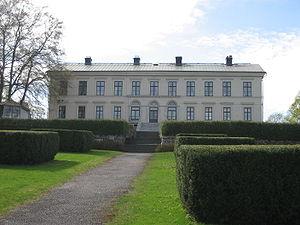
Örebro est une ville suédoise située sur le lac Hjälmaren. Avec 107 038 habitants, elle se place au sixième rang des villes les plus peuplées de Suède. Elle est le siège de la commune d'Örebro, et le chef-lieu du comté d'Örebro.